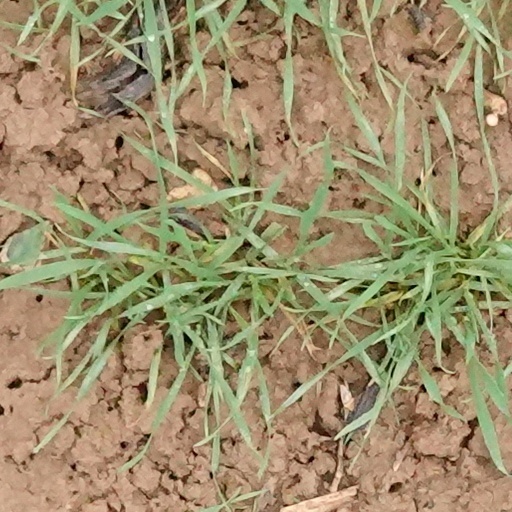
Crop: wheat